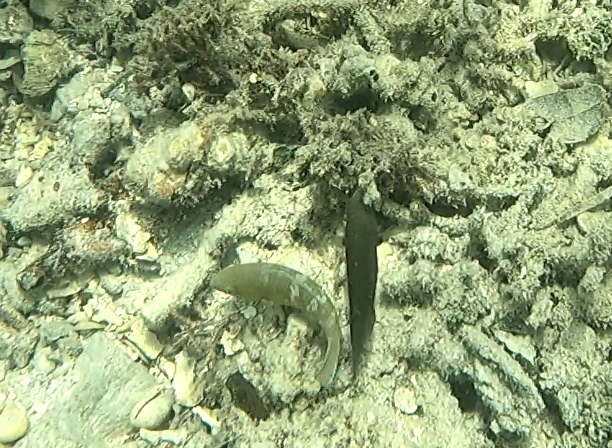
Scarus ghobban (Blue-barred Parrotfish)